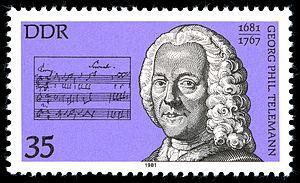
Cette liste recense les personnalités figurant sur les timbres-poste d'Allemagne fédérale, de la République Démocratique d'Allemagne, des diverses zones d'occupation alliées, de la Sarre, du Troisième Reich, de la République de Weimar, de l'Empire Allemand ainsi que des divers petits royaumes qui l'ont précédé.